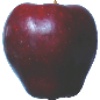
Label: red_delicious_apple